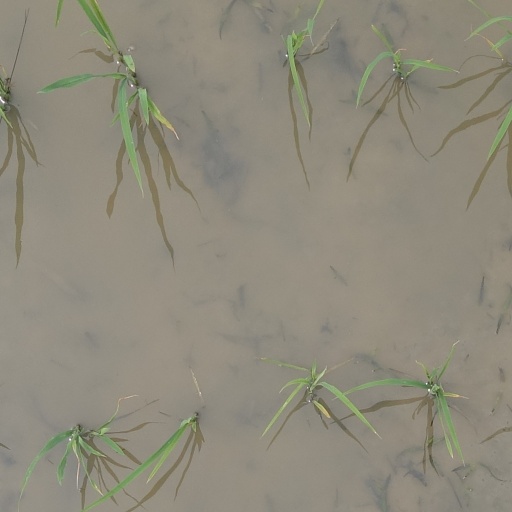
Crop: rice